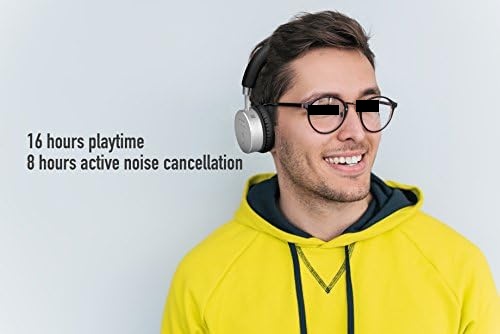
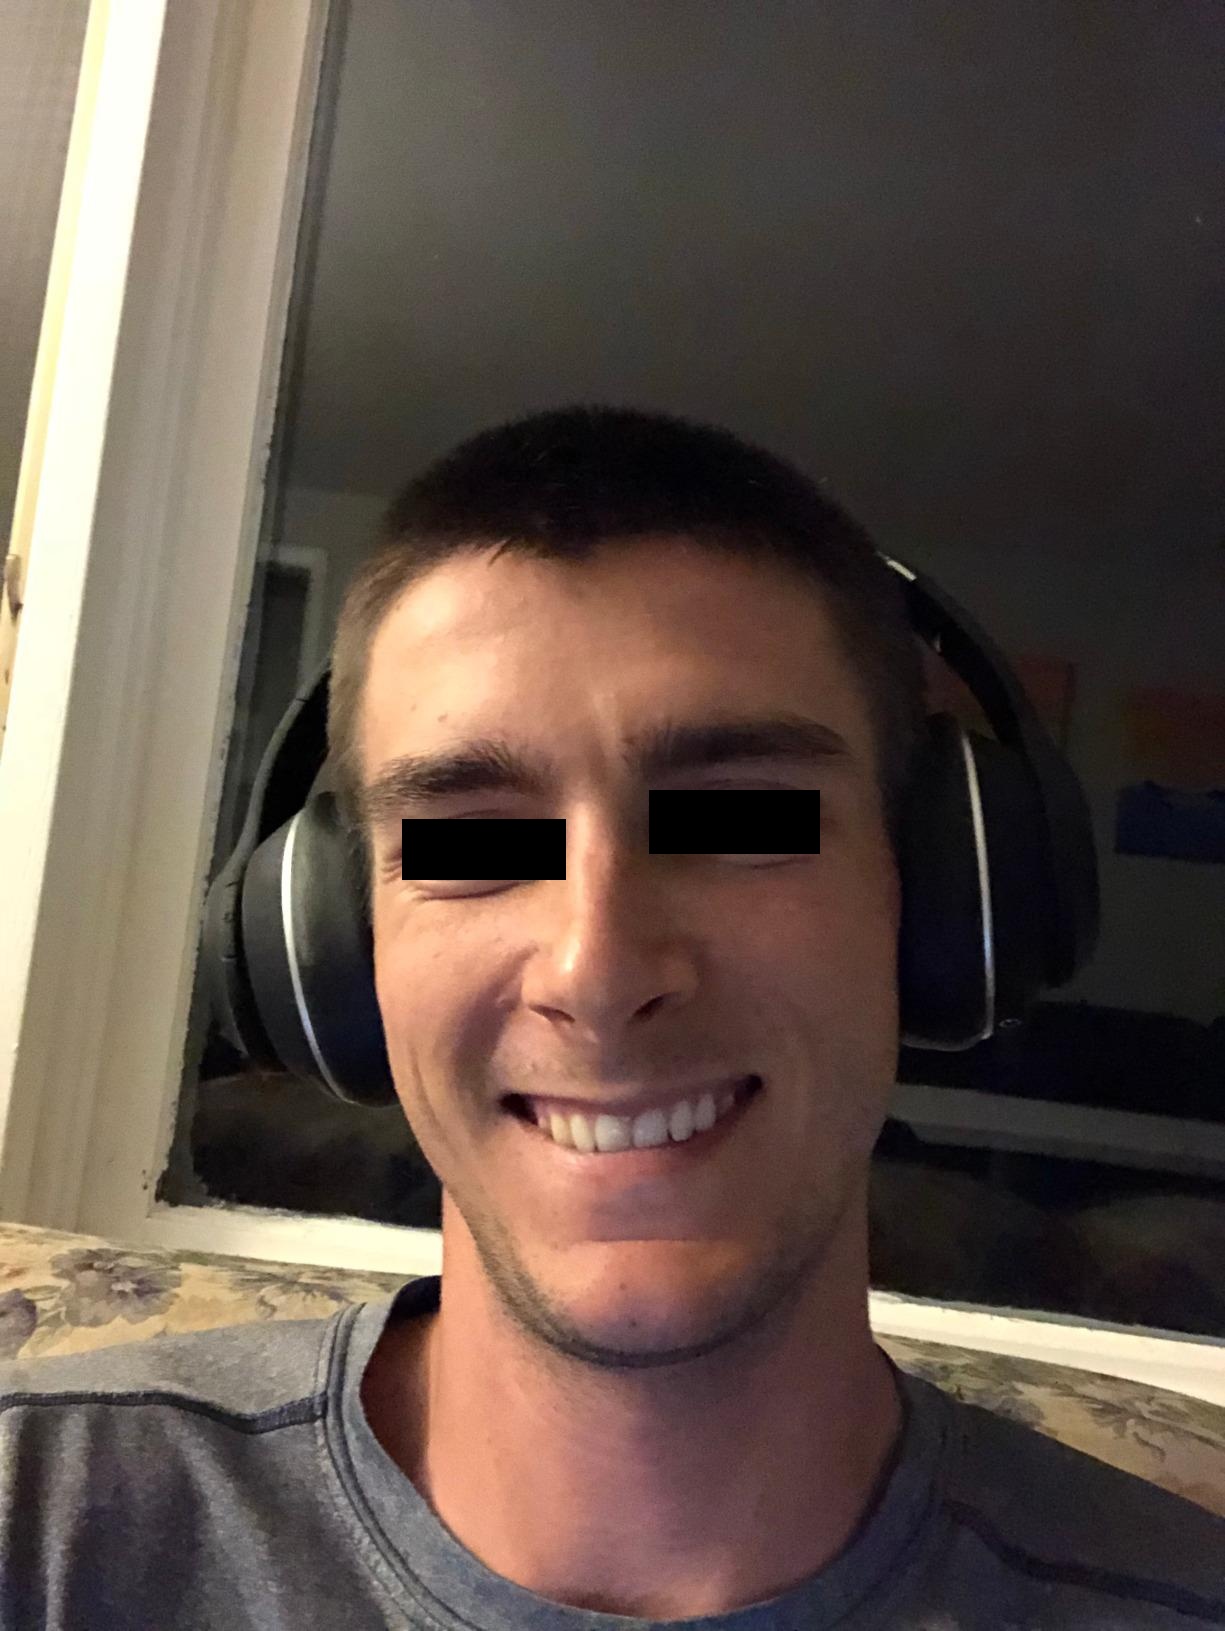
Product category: headphones
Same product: no